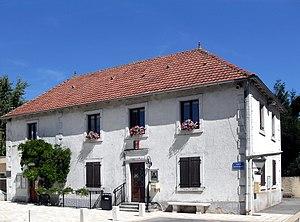
La mairie de Bondeval
Bondeval est une commune française située dans le département du Doubs, en région Bourgogne-Franche-Comté.